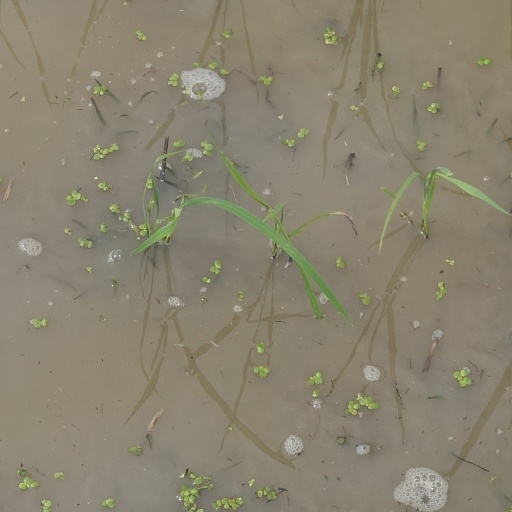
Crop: rice